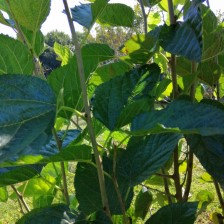
Variety: BlackOodTurkey